ESPN International Winter Sports 2002

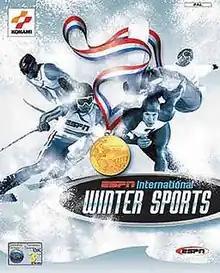
PAL version cover art

ESPN International Winter Sports 2002, known in Japan as , is the name of two sports video games released in 2002 by Konami, one for the PlayStation 2, Xbox, and GameCube, and the other for the Game Boy Advance. In Japan the game is part of the "Hyper Sports" series, known internationally as the "Track & Field" series.